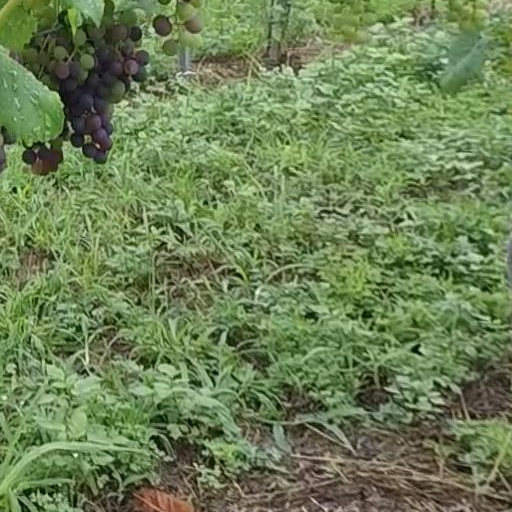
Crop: grape